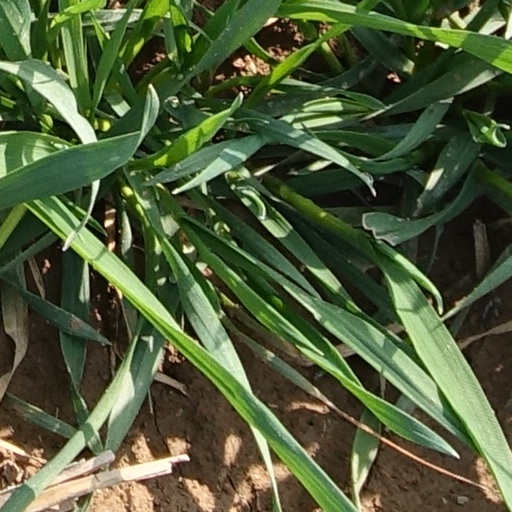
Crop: wheat